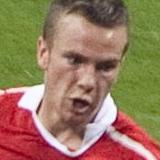
Age: 20